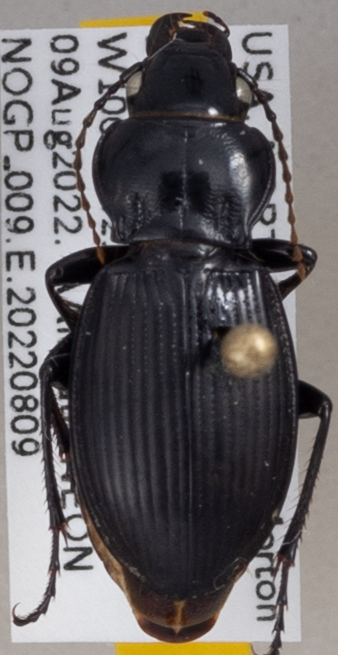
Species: Cyclotrachelus torvus
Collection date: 2022-08-09
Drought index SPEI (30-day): -1.69
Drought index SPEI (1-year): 0.646
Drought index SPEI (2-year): -0.88